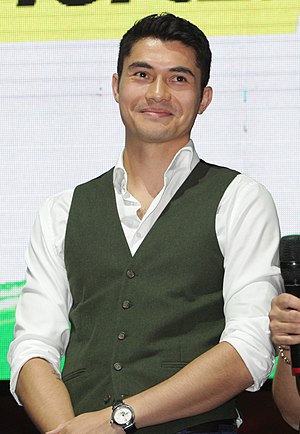
Henry Golding
Golding, TV-vært på "The Travel Show, april 2014
Henry Ewan Golding er en britisk–malaysisk skuespiller, model og tv-vært. Han har været tv-vært på BBC's The Travel Show siden 2014. Han er bedst kendt for sin rolle som Nick Young i Crazy Rich Asians og Sean Townsend i Paul Feigs thriller A Simple Favor.